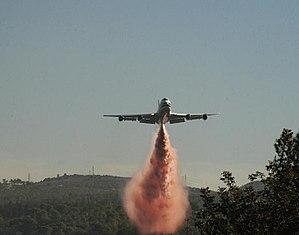
Evergreen International Aviation est une compagnie mondiale de services aéronautiques basée à McMinnville, dans l'Oregon, aux États-Unis.
L’incendie du Carmel est un important incendie de forêt qui ravage le massif du Carmel, près de Haïfa, dans le nord d’Israël. Le feu détruit complètement la surface entre Isfiya, Beit Oren et Tirat Carmel. On dénombre 44 victimes, en majorité des gardiens de prison et des policiers. Le 2 décembre 2010, le Premier ministre israélien, Benyamin Netanyahou, demande à la Russie, la Grèce, Chypre et l’Italie, un support aérien pour maîtriser l’incendie, considéré comme le plus meurtrier de l’histoire de l’État d’Israël.
Un avion bombardier d'eau est un avion utilisé pour la lutte contre les feux de forêts.